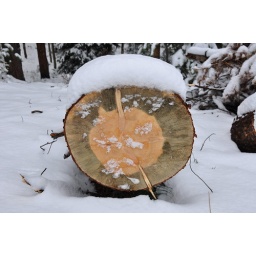
Killed by mountain pine beetle near Fort Collins, Colorado